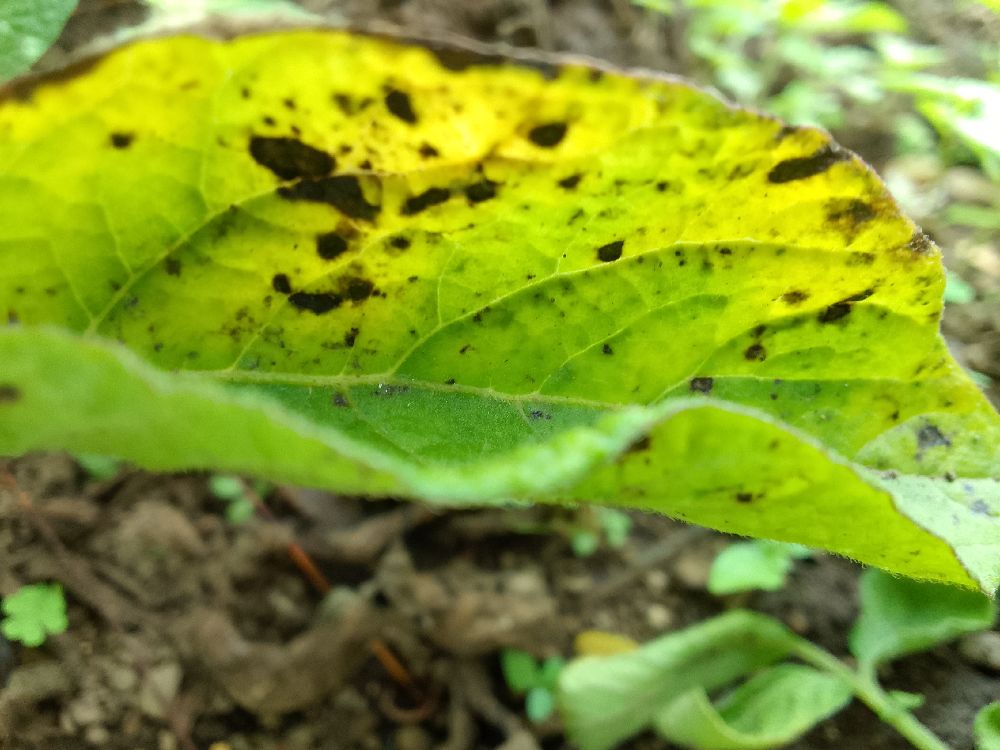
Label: Early blight